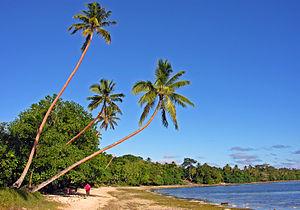
Le Vanuatu, en forme longue la république de Vanuatu, est un État situé en mer de Corail et faisant partie de la Mélanésie. L'archipel est composé de 83 îles pour la plupart d'origine volcanique, à 539 kilomètres au nord-nord-est de la Nouvelle-Calédonie.